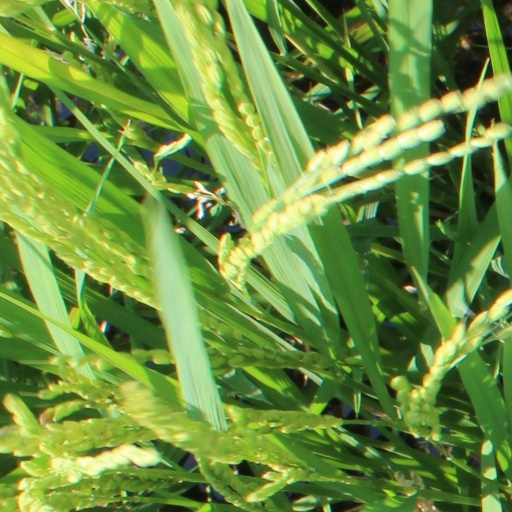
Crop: rice